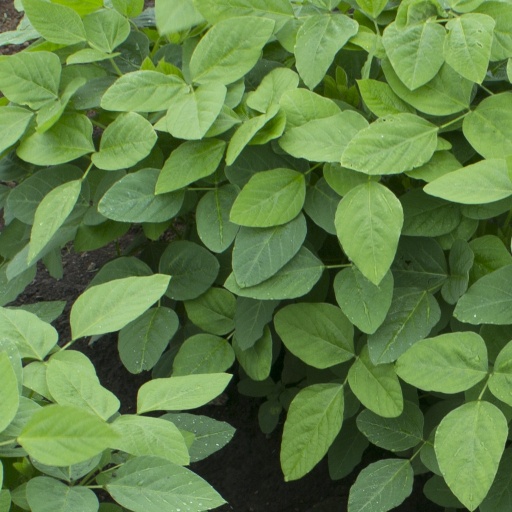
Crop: soybean